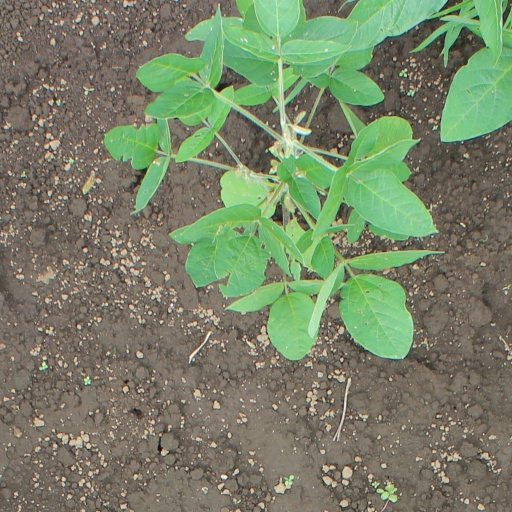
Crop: soybean